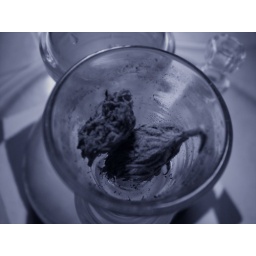
The grass in the glass